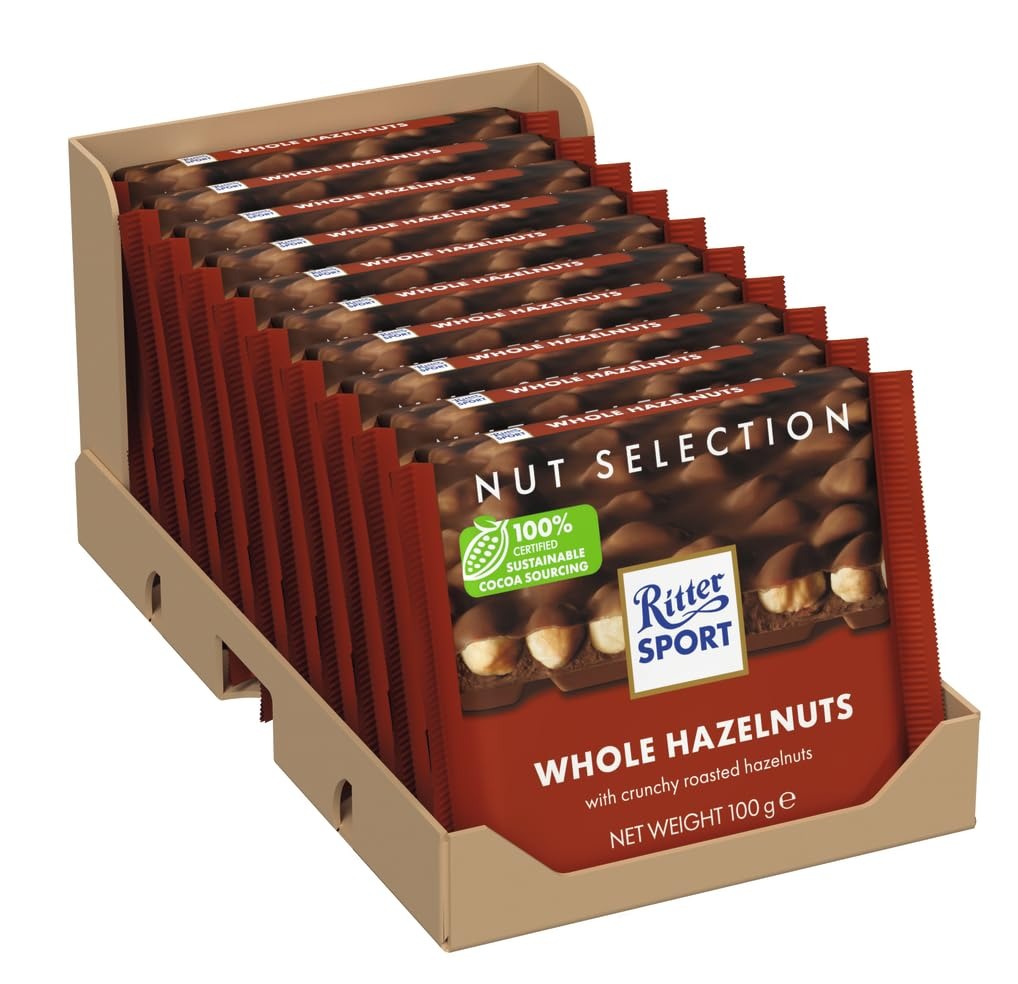
Item Name: Ritter Sport nut class Whole Hazelnuts chocolate (10 x 100g)
Product Description: Ritter Sport Milk Whole Hazelnut 100g x 10<br />
Value: 35.0
Unit: Ounce

Price: 21.74